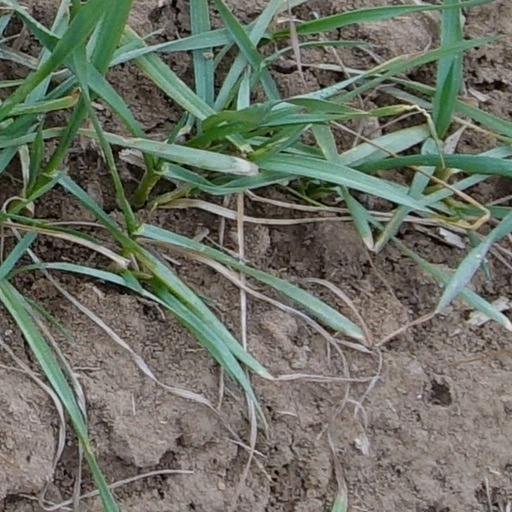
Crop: wheat